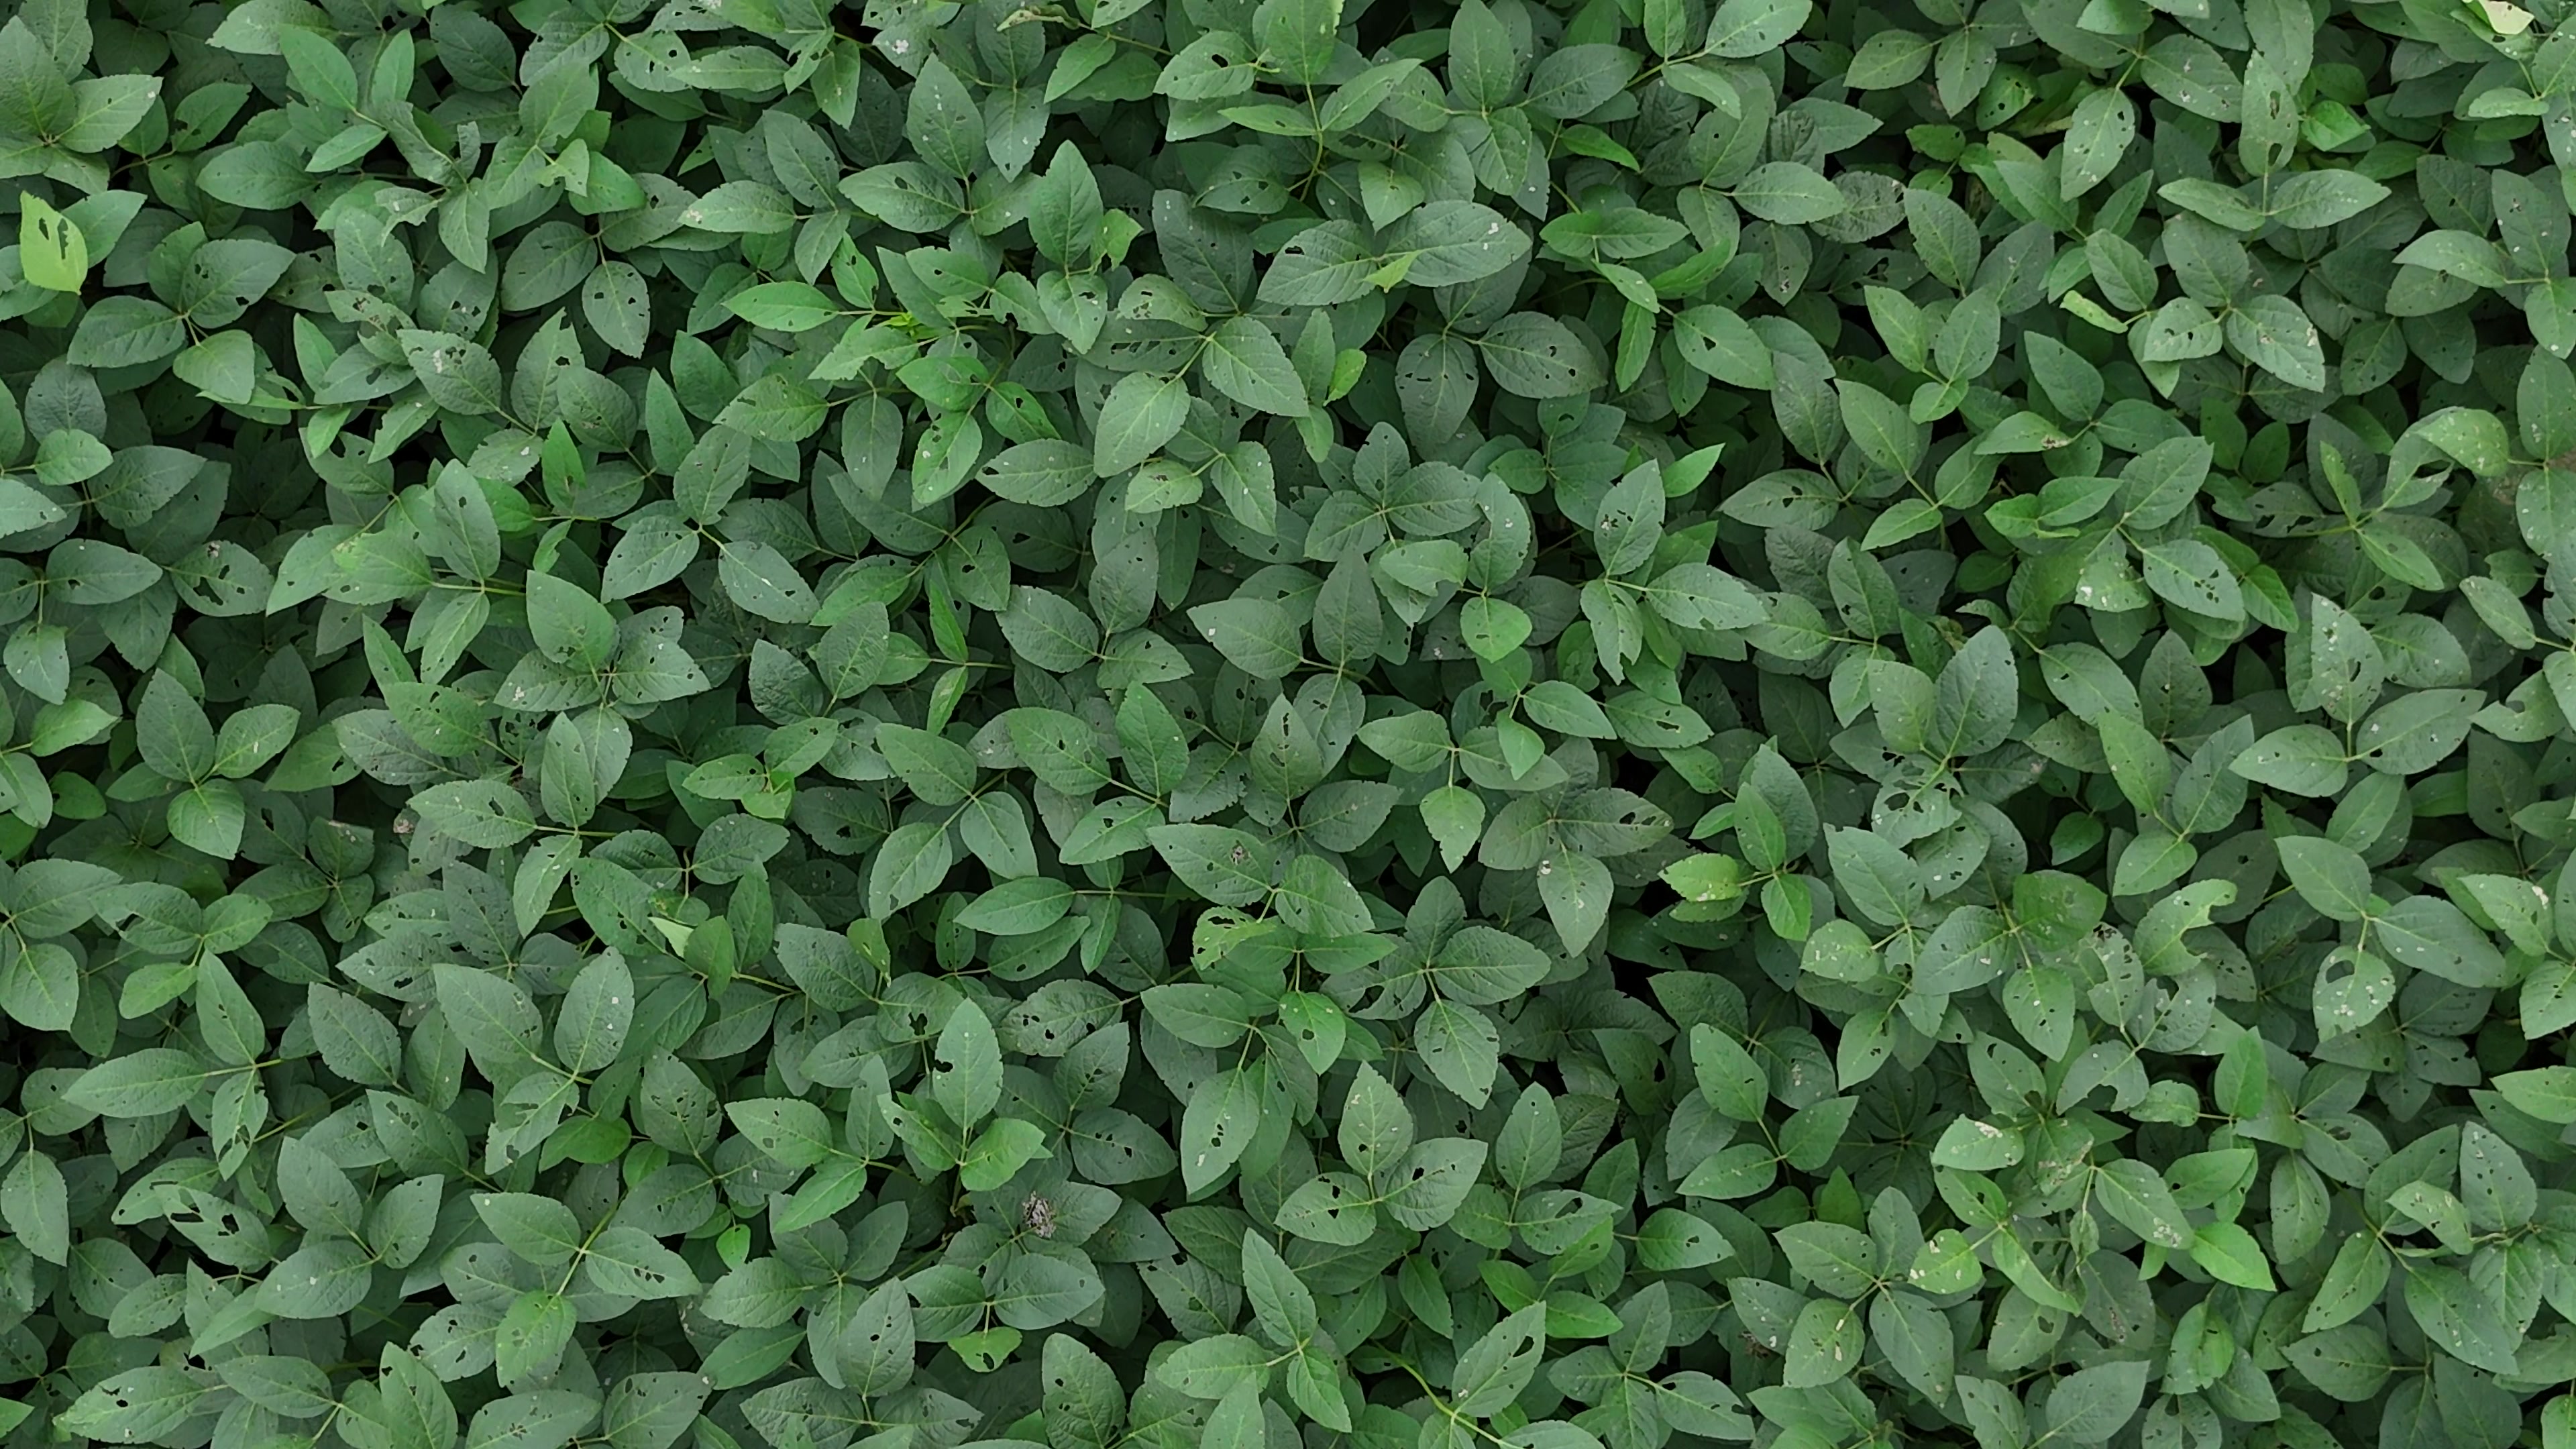
Label: Semilooper_Pest